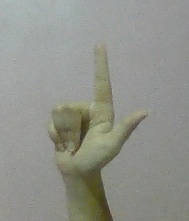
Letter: laam